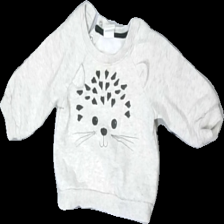
View: front
Type: Sweater
Category: Children
Brand: H&M
Colors: Beige
Material: 100% cotton
Pattern: Other
Cut: Regular
Size: 62
Season: All
Stains: Major
Price range: <50
Recommended usage: Export